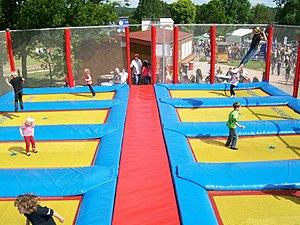
La Fédération française de trampoline et de sports acrobatiques — sous le nom de Fédération française des sports au trampoline de 1965 à 1985 — gère la pratique du trampoline en France jusqu'en 1996, date de sa fusion au sein de la Fédération française de gymnastique. À partir de 1983, elle intègre également celles du tumbling et de l'acrosport qui entraînent son changement de sigle.